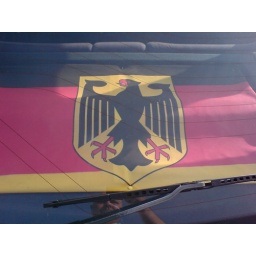
germany flag in the back of my car during 2006 world cup